Duncan Weir

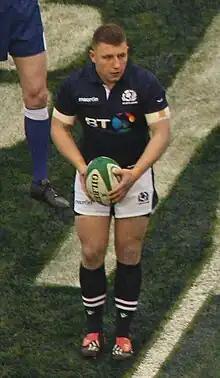
Weir in 2016

Duncan Weir (born 10 May 1991) is a Scotland international rugby union rugby player. He plays professional rugby for United Rugby Championship side Glasgow Warriors at fly-half.